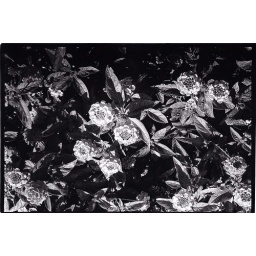
My first ever black and white photo shoot and print. was taken in Millennium Park